Sky position (RA, Dec in degrees): 233.014, 13.358
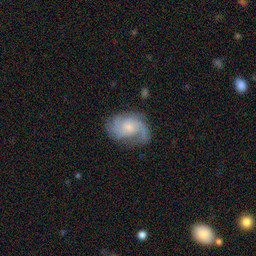
Galaxy morphology: Unbarred Loose Spiral Galaxies